Rajamati (song)

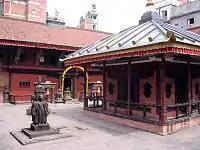
The courtyard of Itum Bahal near where Rajamati lived.

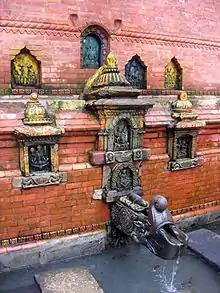
The water spout of Maruhiti where Rajamati famously fell flat on her back.

"Rājamati" is a traditional Nepalese ballad about an unsuccessful love quest, and is the best known song in Newar society of Nepal. Written by Seturam, this song was composed in 1908. It was recorded in the studio in Calcutta (kolkata), it dates from the early 19th century and is based on a true story.